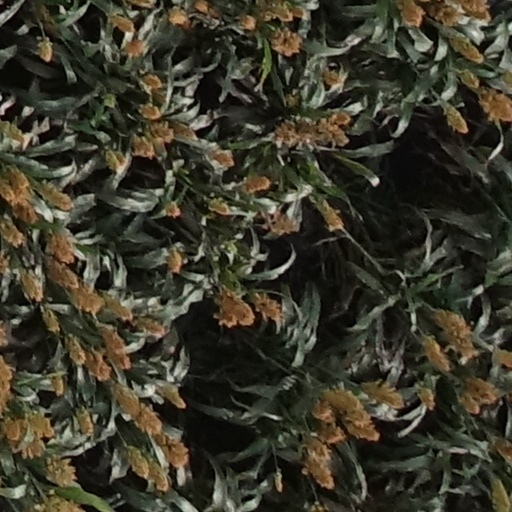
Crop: sorghum